Princess Royal Barracks, Deepcut

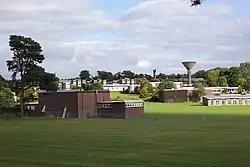
Deepcut Camp

The Princess Royal Barracks, Deepcut, commonly referred to as Deepcut Barracks, is a former British Army installation near Camberley, Surrey. It was the headquarters of the Royal Logistic Corps (RLC) and also the Defence College of Logistics, Policing and Administration, before both moved to Worthy Down Camp.